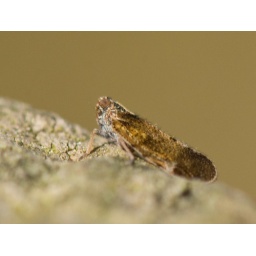
One for the Hopper experts; one shot and it was off! Seen on a fence post in the sand dunes.